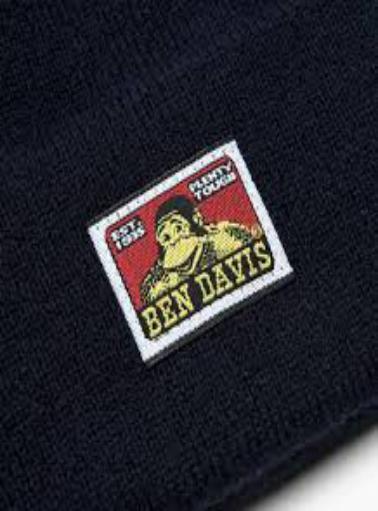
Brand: Ben Davis
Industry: Clothes